Wales in the Roman era

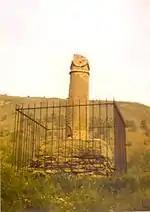
Remains of the Pillar of Eliseg near the town of Llangollen, Wales, erected c. 855. It lists Magnus Maximus as an ancestor of a medieval Welsh king.

Historically Magnus Maximus was a Roman general who served in Britain in the late 4th century, launching his successful bid for imperial power from Britain in 383. This is the last date for any evidence of a Roman military presence in Wales, the western Pennines, and Deva (i.e., the entire non-Romanised region of Britain south of Hadrian's Wall). Coins dated later than 383 have been excavated along the Wall, suggesting that troops were not stripped from it, as was once thought. In the "De Excidio et Conquestu Britanniae" written c. 540, Gildas says that Maximus left Britain not only with all of its Roman troops, but also with all of its armed bands, governors, and the flower of its youth, never to return. Having left with the troops and senior administrators, and planning to continue as the ruler of Britain, his practical course was to transfer local authority to local rulers. Welsh legend provides a mythic story that says he did exactly that.